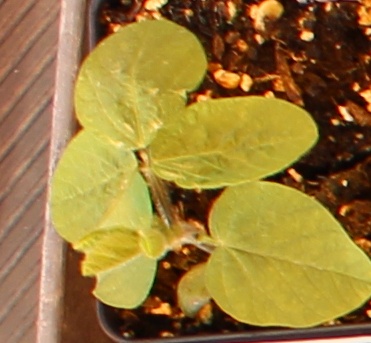
Label: Soybean